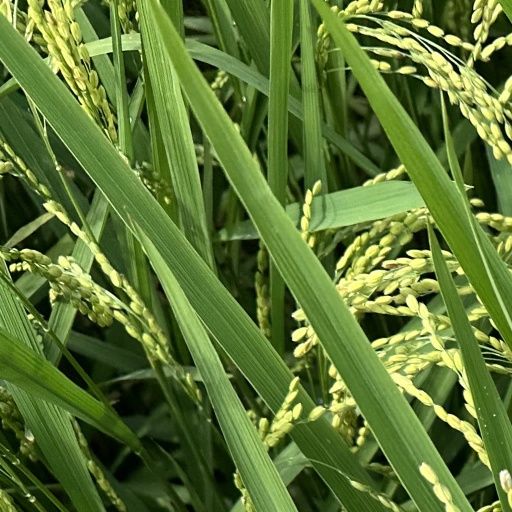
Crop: rice